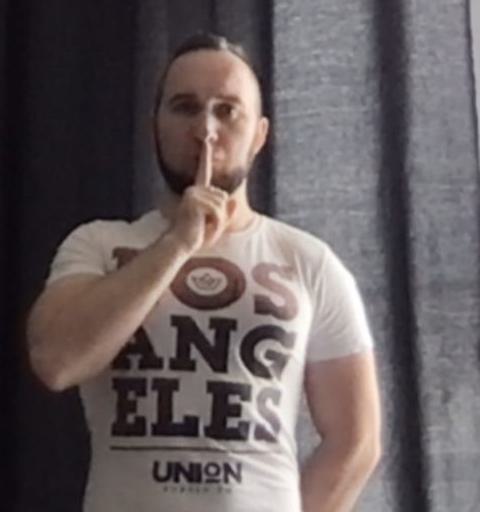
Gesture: mute